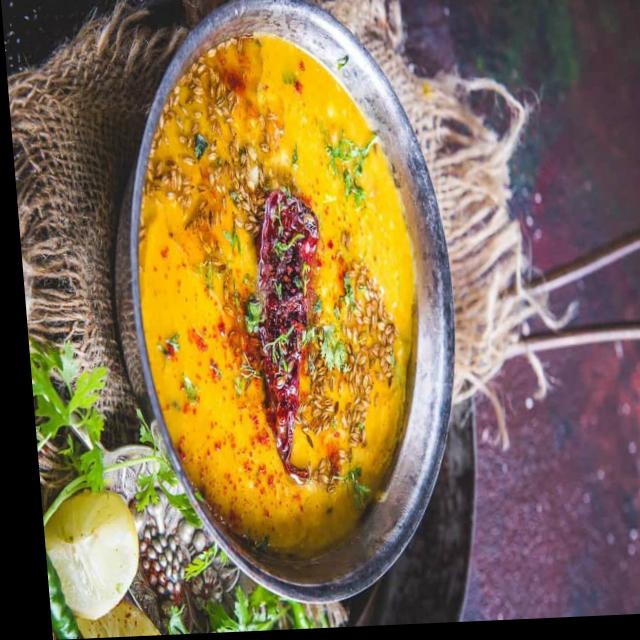
Dish: dal_makhani